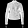
Label: Coat